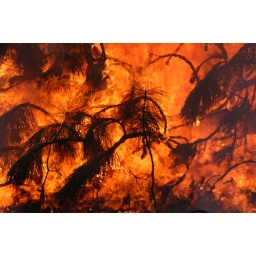
Fires set by firefighters engulf a dead pine tree in the North Cascades National Park.